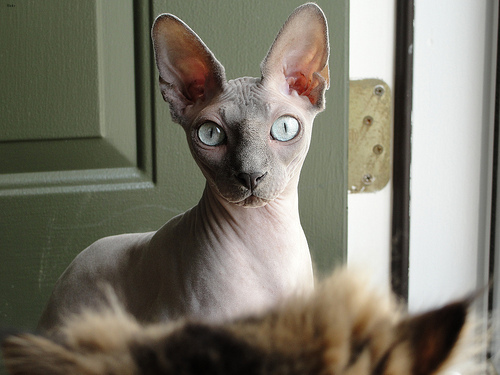
Breed: sphynx